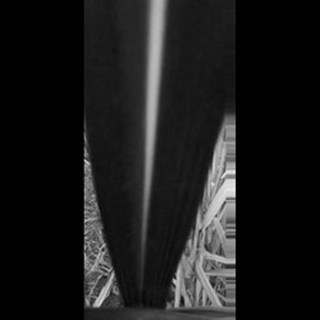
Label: sugarcane_yellow_leaf_disease